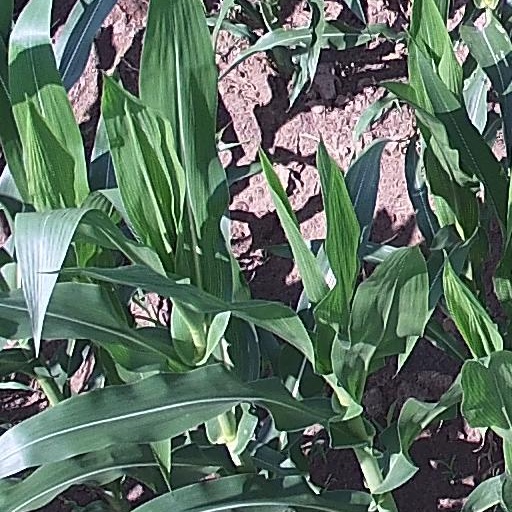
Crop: maize; corn